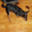
Label: dog